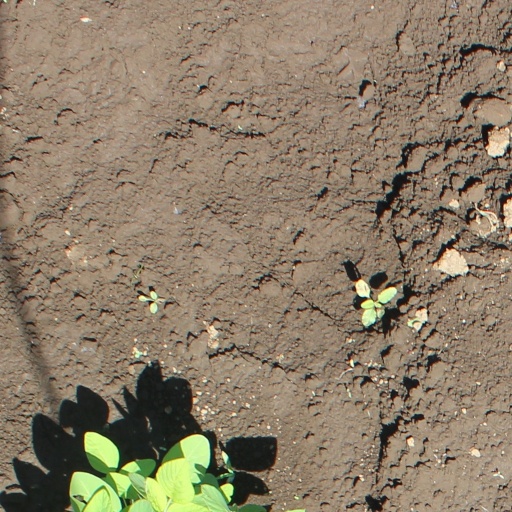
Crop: soybean